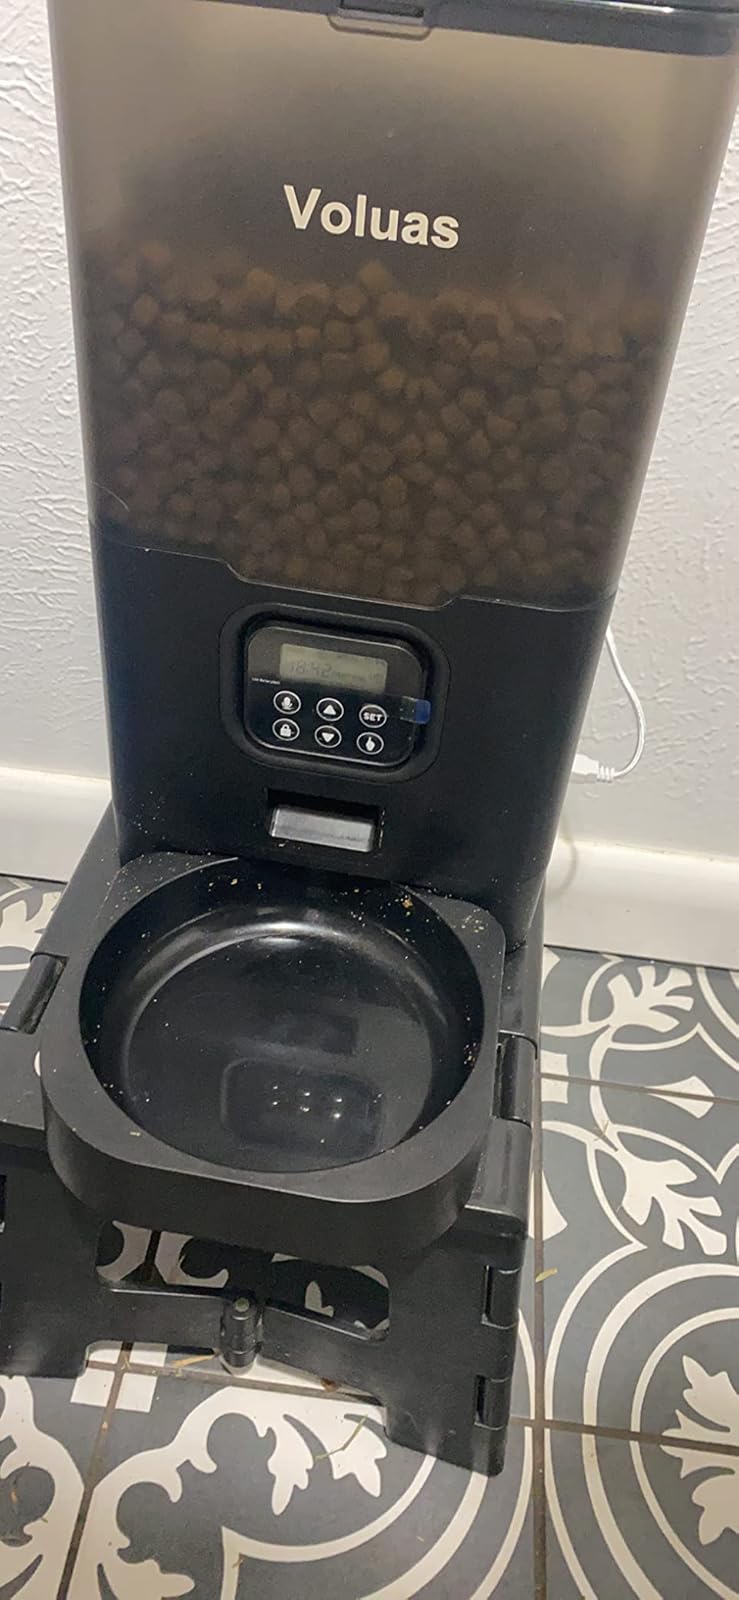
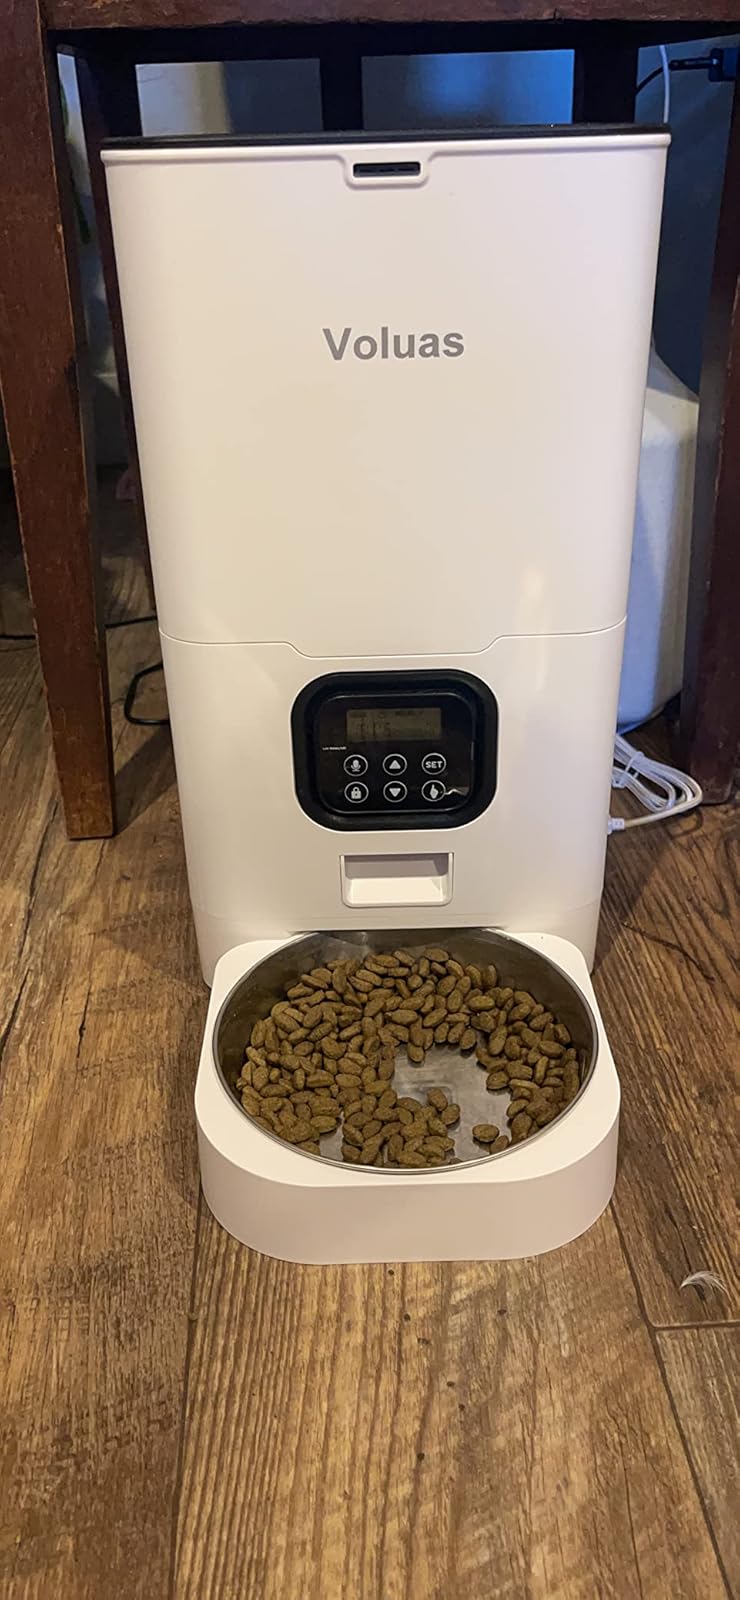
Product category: items_feeder
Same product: no